Andrussow process

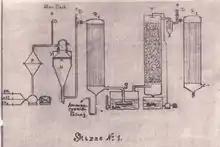
Diagram from 1931 showing the Andrussow process

The Andrussow process is the dominant industrial process for the production of hydrogen cyanide. It involves the reaction of methane, ammonia, and oxygen. The process is catalyzed by a platinum-rhodium alloy.